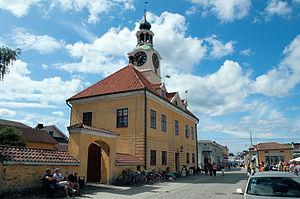
L'Ancienne mairie de Rauma est un bâtiment situé dans le centre historique de Rauma en Finlande.
L'architecture de la Finlande a une histoire de plus de 800 ans et, alors que jusqu'à l'époque moderne, l'architecture était fortement influencée par les courants des deux nations voisines de la Finlande, à savoir la Suède et la Russie, dès le début du XIXᵉ siècle, les influences sont venues directement de l'extérieur. Dans un premier temps, lorsque des architectes étrangers itinérants ont commencé à exercer dans le pays, puis lorsque la profession d'architecte finlandais s'y est établie. L'architecture finlandaise a également contribué de manière significative à plusieurs styles internationaux, tels que le Jugendstil, ou Art nouveau, le classicisme nordique et le fonctionnalisme. Plus particulièrement, les travaux de l'architecte moderniste Eliel Saarinen, l'architecte le plus connu du pays, ont eu une influence considérable à l'échelle mondiale. Mais l'architecte moderniste Alvar Aalto, considéré comme l'une des figures majeures de l'histoire mondiale de l'architecture moderne, est encore plus renommé qu'Eliel Saarinen. Dans un article de 1922, intitulé Motifs des âges passés, Aalto discute des influences nationales et internationales en Finlande :
Rauma est une ville située au sud de la province de Satakunta, sur la rive orientale de la mer de Botnie. Positionnée à 94 kilomètres au nord de Turku et à 50 kilomètres au sud de Pori, la ville a su tirer parti de sa situation centrale dans les échanges avec l'occupant suédois entre le Moyen Âge et le début du XIXᵉ siècle, grâce notamment à son port, théâtre d'un commerce florissant.